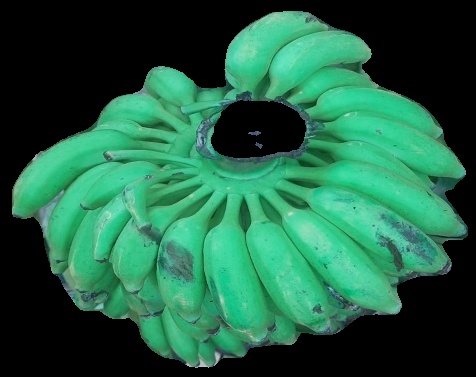
Variety: elakki-bale
Grade: grade1